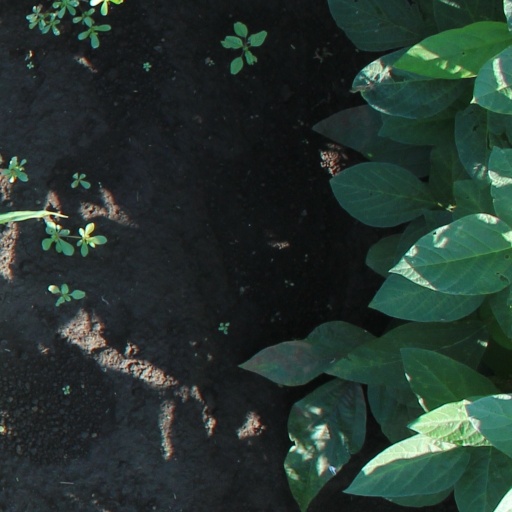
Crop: soybean